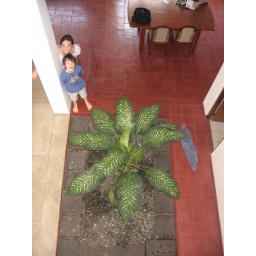
We had a tree in our house. This is the view from outside of emmie's bedroom door looking down.